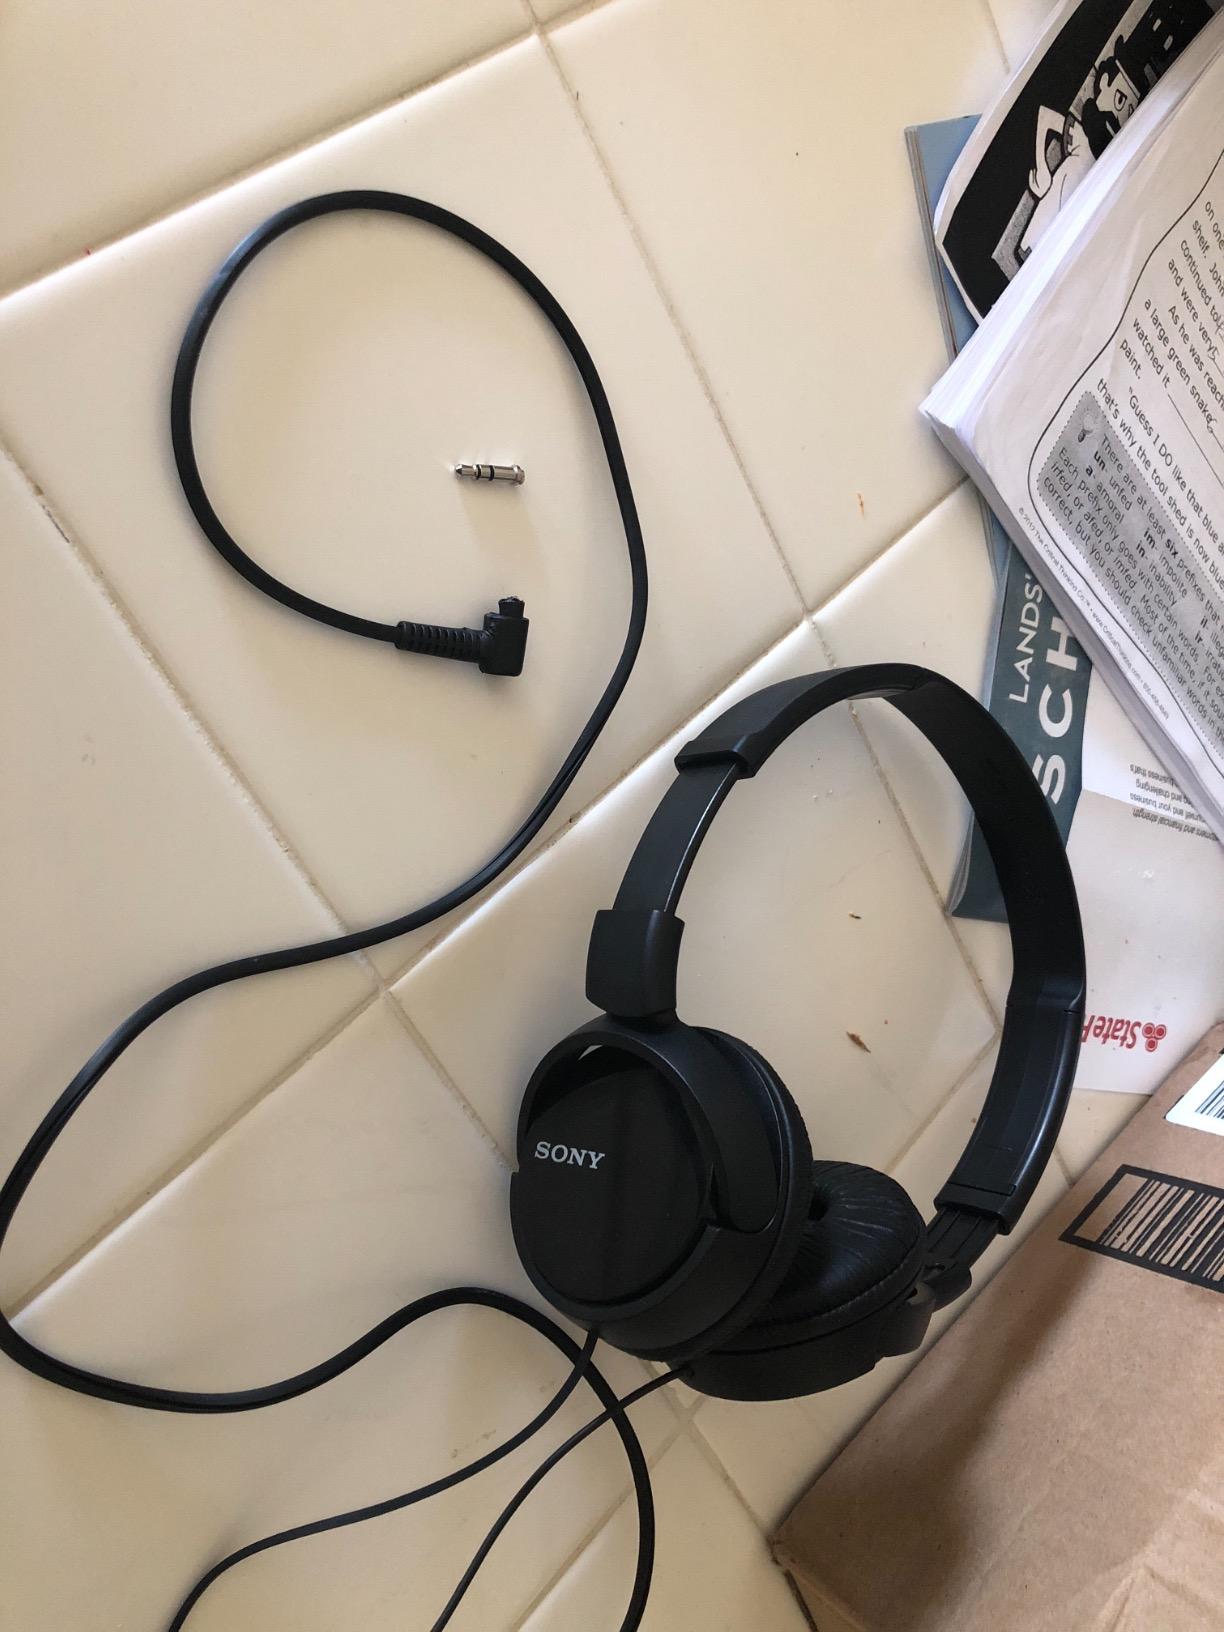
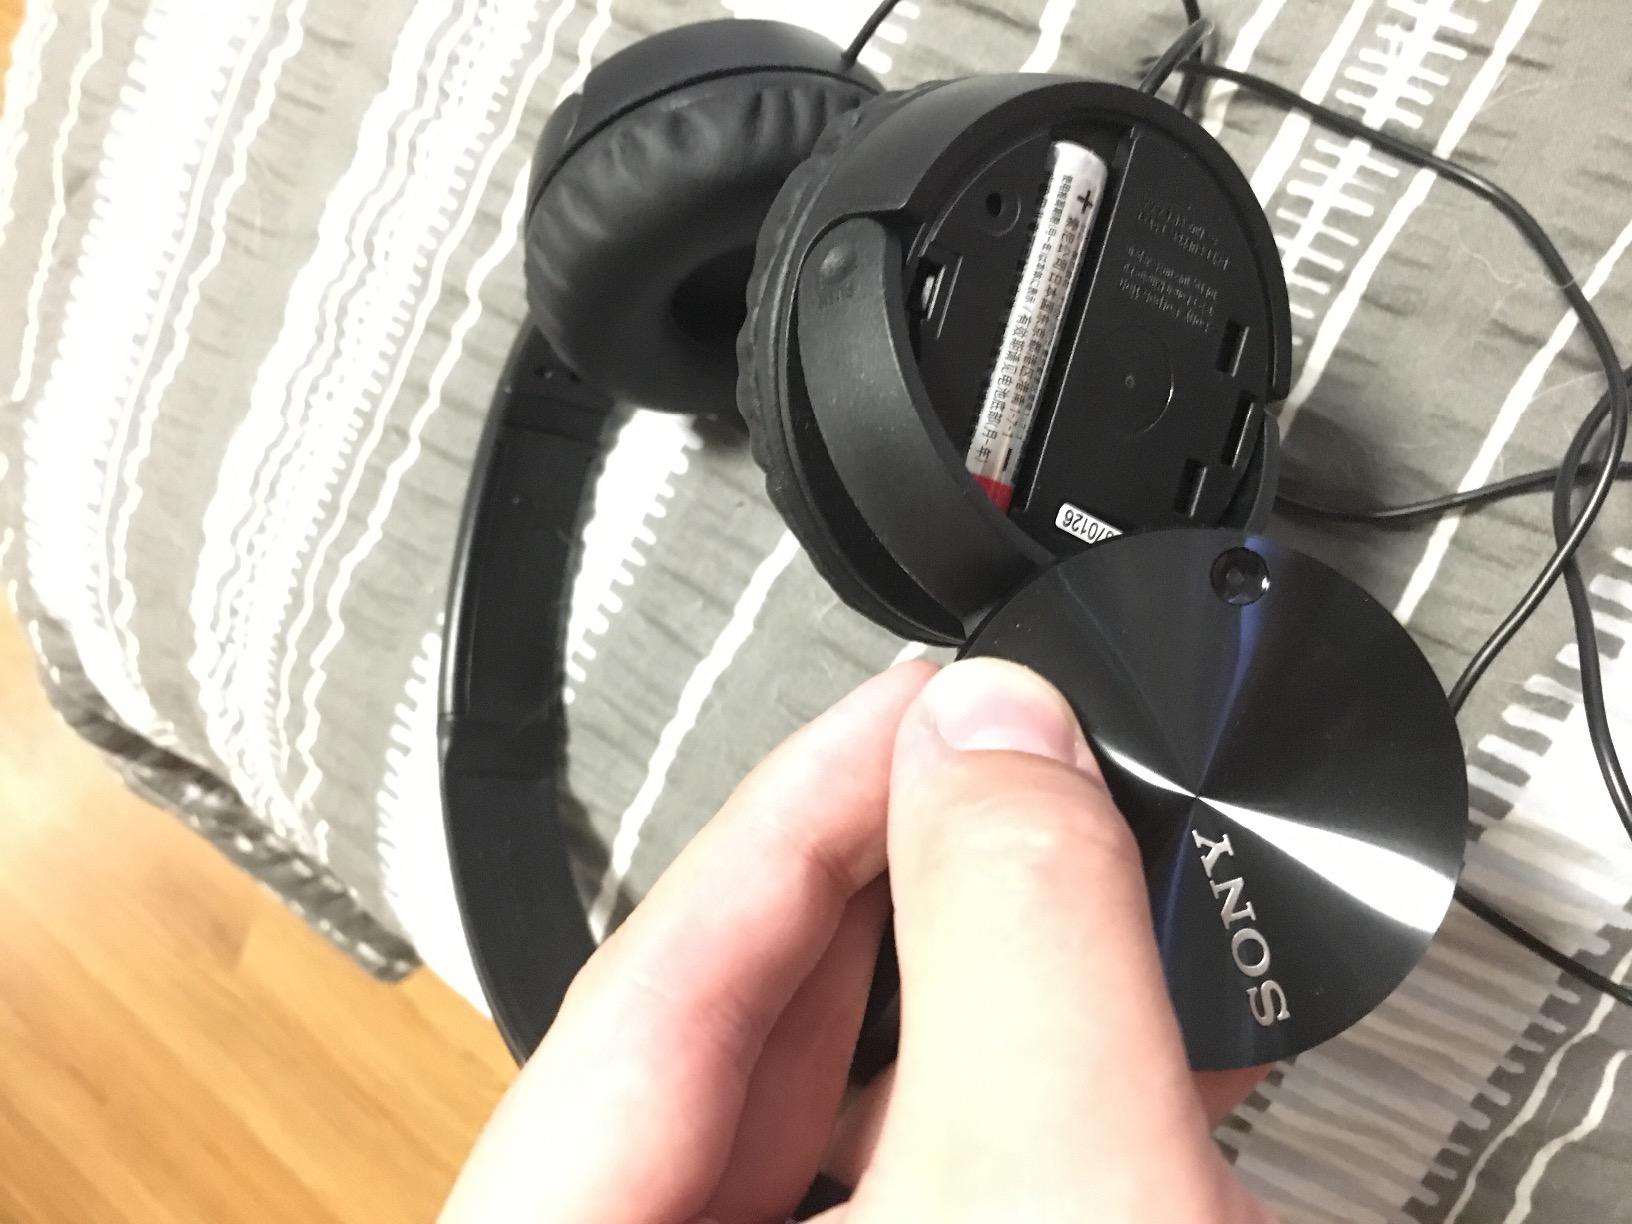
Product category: headphones
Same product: yes